Christ Church Cathedral, Dublin

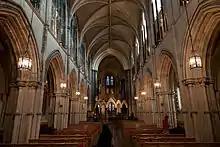
Interior of the cathedral

In law, and in fact, it has been the cathedral of only the Church of Ireland's Archbishop of Dublin since the Irish Reformation. Though nominally claiming Christ Church as his cathedral, the Roman Catholic Archbishop of Dublin uses St Mary's in Marlborough Street in Dublin as his pro-cathedral (acting cathedral).